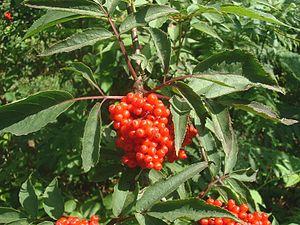
Les sureaux, arbustes et plantes herbacées du genre Sambucus, appartenaient à la famille des Caprifoliacées. Les travaux récents en systématique situent maintenant ce genre dans les Adoxacées. Le sureau est une plante nitrophile; sa présence indique donc un sol riche en azote. Les sureaux ligneux sont des arbustes à fleurs blanches ou de couleur crème qui se transforment ensuite en petits bouquets de baies rouges, bleues ou noires. Ces fruits sont appréciés des oiseaux, et ces derniers participent à la dispersion des graines par ornithochorie.
Le Sureau de montagne, sureau rameux, sureau rouge ou sureau à grappes est une espèce d'arbustes de la famille des Adoxaceae, dont les sous-espèces poussent dans les parties les plus froides de l'Amérique du Nord, de l'Europe et de l'Asie.